Linux color management

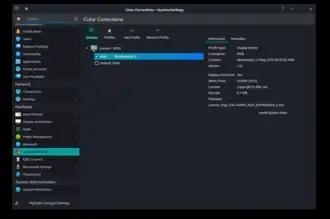
Color corrections settings panel on KDE Plasma 5

One of the critical elements in any color-managed workflow is the monitor, because, at one step or another, handling and making color adaptation through imaging software is required for most images, thus the ability of the monitor to present accurate colors is crucial.